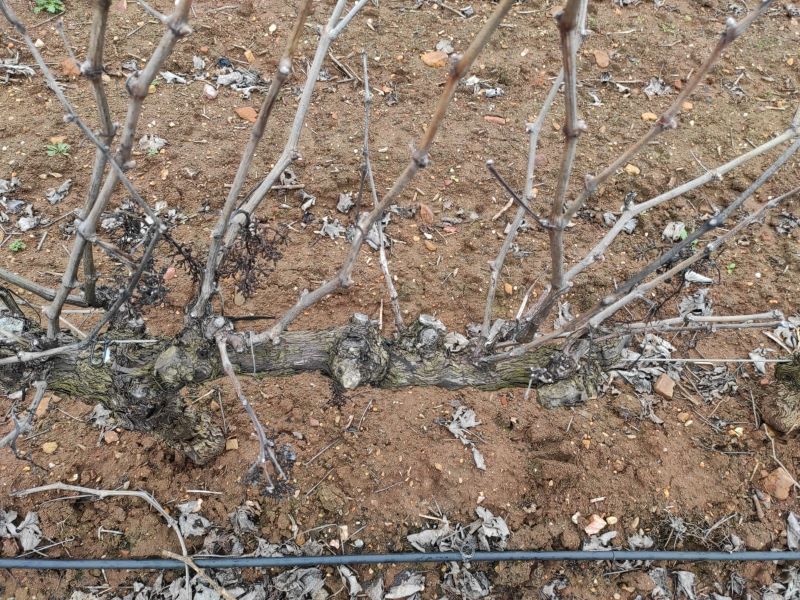
Unpruned shoots: 12
Pruned shoots: 0
Trunks: 2